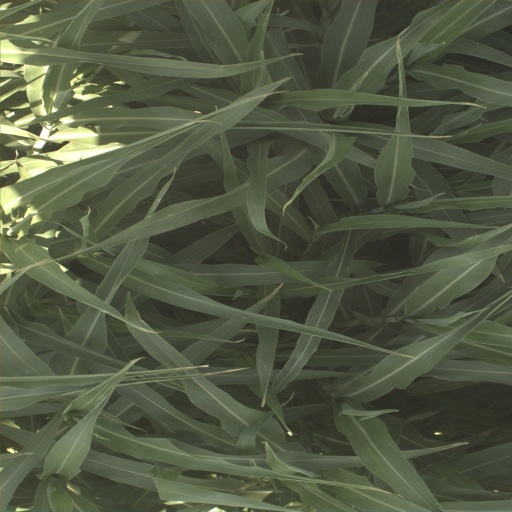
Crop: sorghum